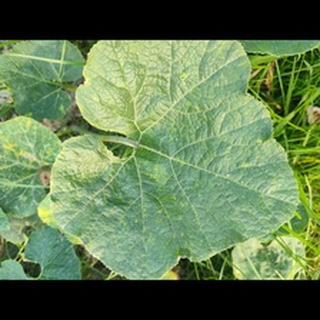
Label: healthy_pumpkin